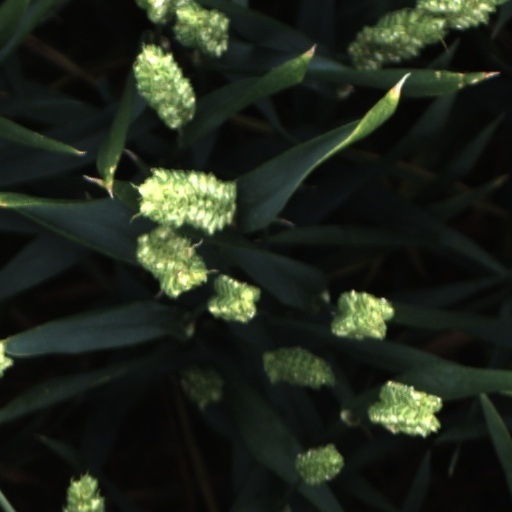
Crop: wheat